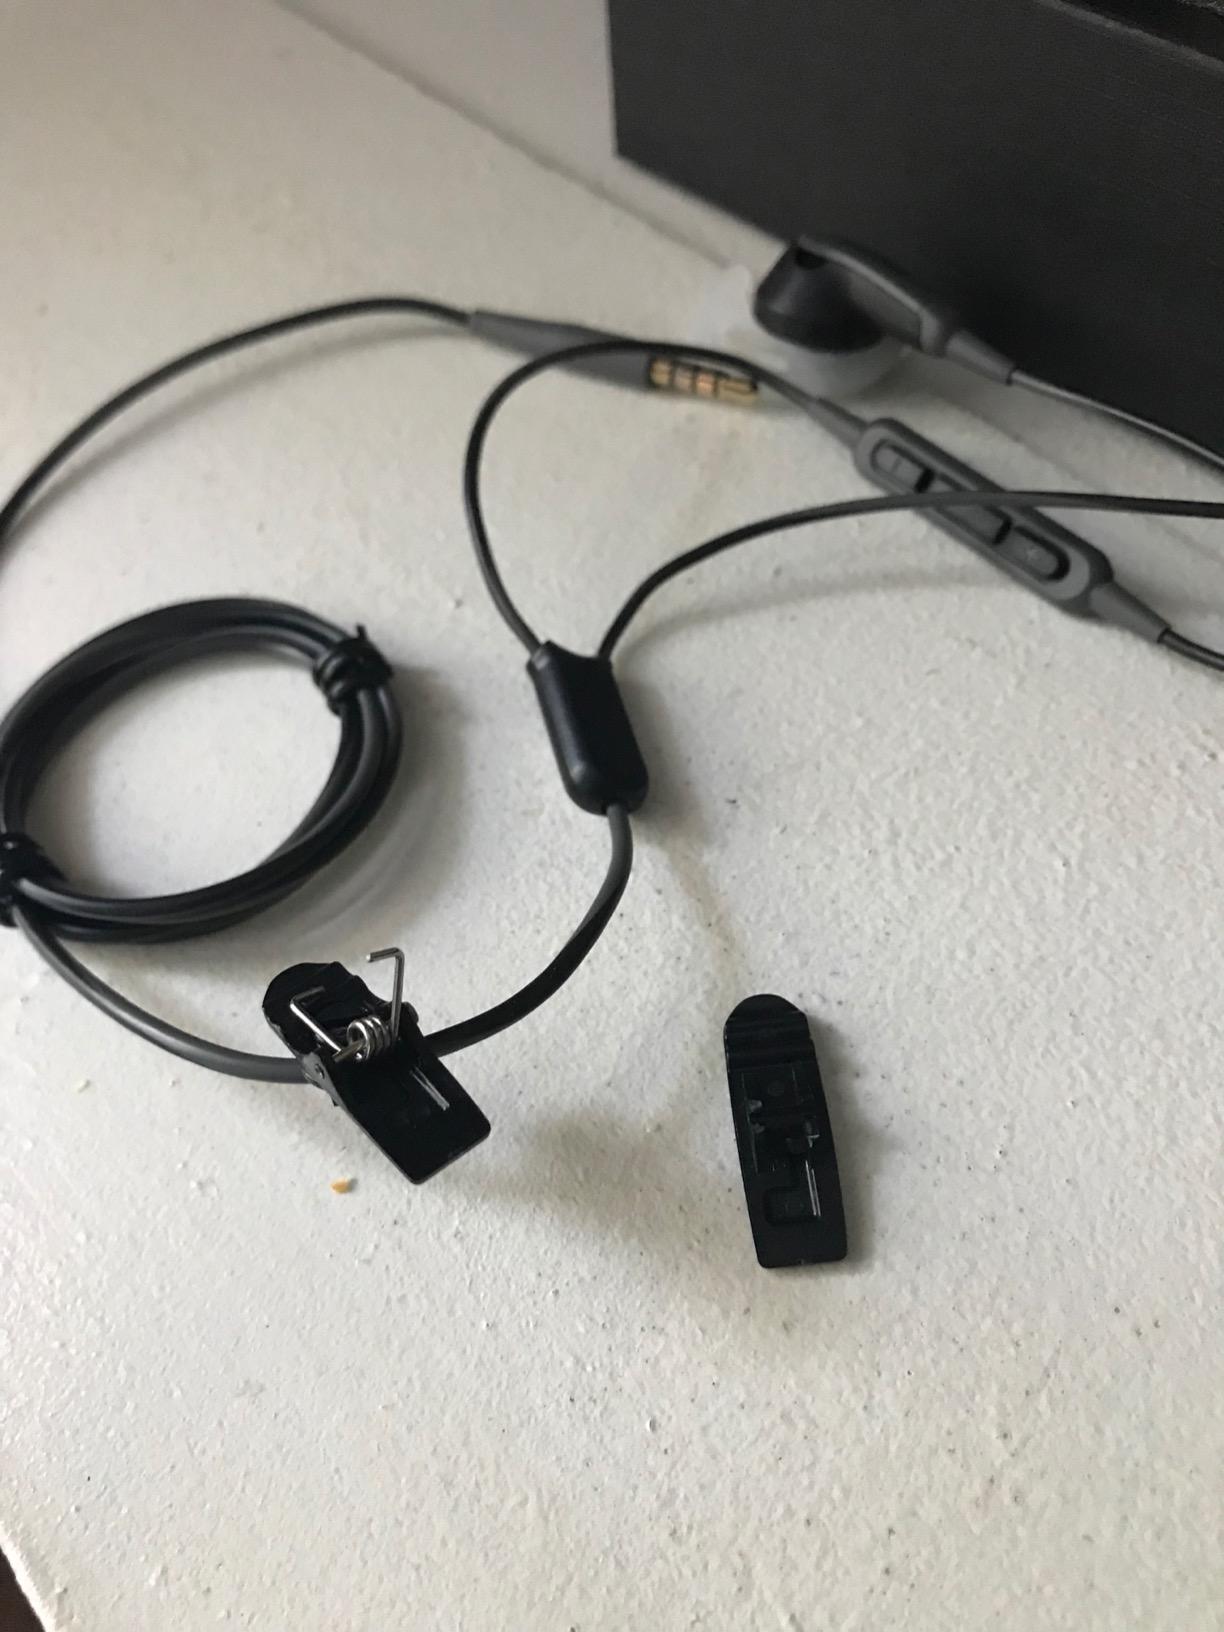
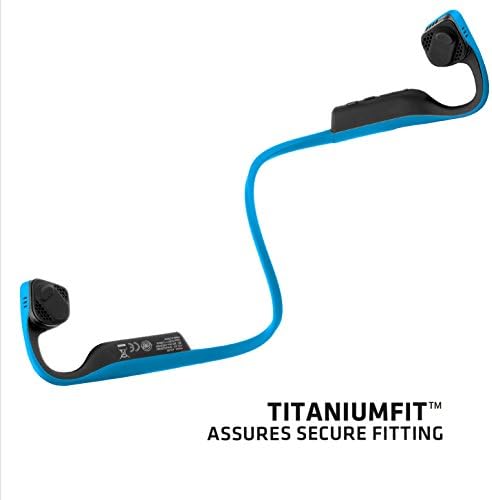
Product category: headphones
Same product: no